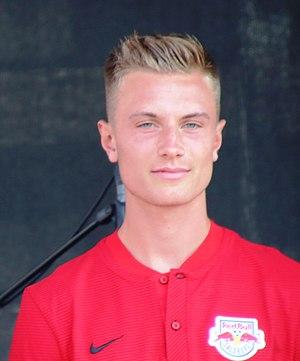
Jasper van der Werff, né le 9 décembre 1998 à Saint-Gall, est un footballeur suisso-néerlandais qui évolue au poste de défenseur central au RB Salzbourg.